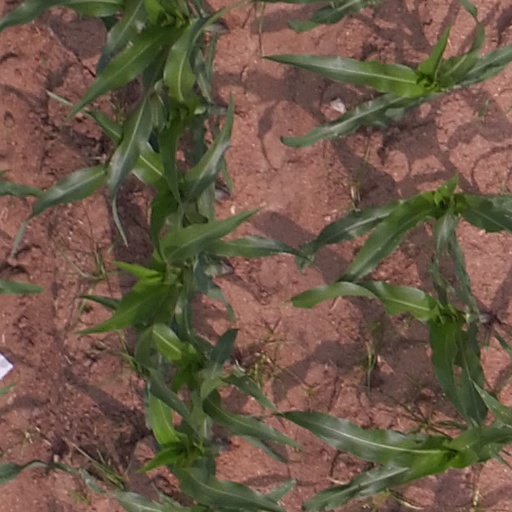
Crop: maize; corn